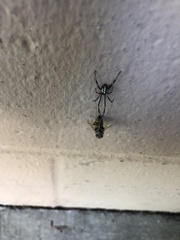
Species: Lactrodectus_hesperus